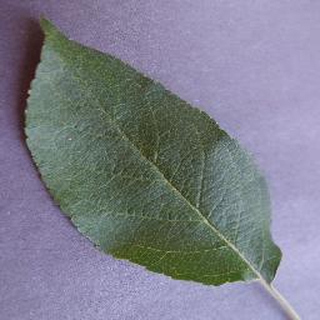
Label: healthy_apple